2022 Yangtse clash

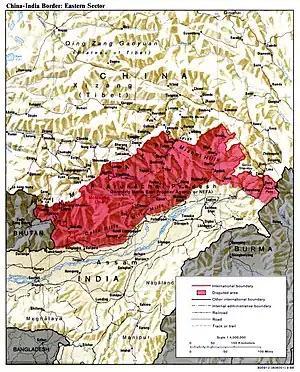
The McMahon Line marks boundary between Chinese-held and Indian-held territory in the eastern Himalayan region. The line was the focus of a brief war in 1962, when Indian and Chinese forces struggled to control a disputed area (shown in red), much of which is a high altitude wasteland.

The Line of Actual Control (LAC) in the eastern sector of the border is broadly the McMahon Line agreed between British India and Tibet in 1914. Even though China regards the line as "illegal", on the grounds that Tibet was not an independent power, it agrees to abide by it as an LAC. However, the line has never been demarcated on the ground and the inadequate surveying of 1914 leaves several areas uncertain, open to dispute between the two sides. China also has an underlying claim to the entire state of Arunachal Pradesh, which it calls "South Tibet", and the claim is especially strong for the Tawang district, which was the birthplace of the 6th Dalai Lama of Tibet. The Tawang area was indeed under some form of suzerainty of Tibet at that time, but it was relinquished by Tibet in signing the agreement for the McMahon Line.